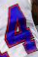
Number: 4